Jean-Louis Falquet

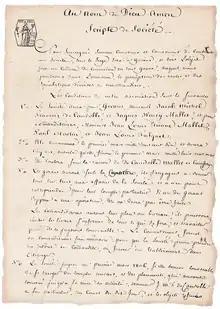
Certificate of Incorporation of the Bank "De Candolle Mallet & Cie" (1805)

Together with four other limited partners, he founded the bank "De Candolle Mallet & Cie" in Geneva on 23 July 1805, the day on which the partnership's deed of incorporation was signed. Today, the bank is known as the Pictet Group.